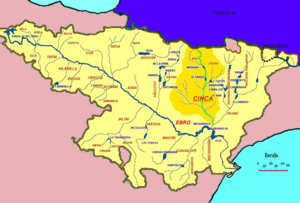
Le lac de Mediano, en espagnol embalse de Mediano, est un lac de barrage espagnol situé dans la province de Huesca en communauté autonome d'Aragon, sur la rivière Cinca, un sous-affluent de l'Èbre, par le Sègre.